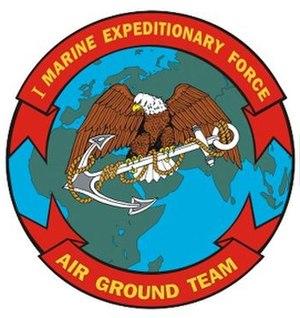
Le Corps des Marines des États-Unis est une des six branches des Forces armées des États-Unis.